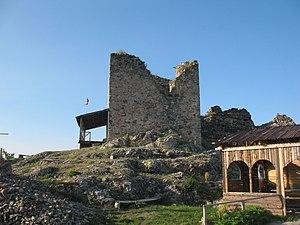
La forteresse de Koznik se trouve à Grad, dans la municipalité de Brus et dans le district de Rasina, en Serbie. Elle est inscrite sur la liste des monuments culturels de grande importance de la République de Serbie.